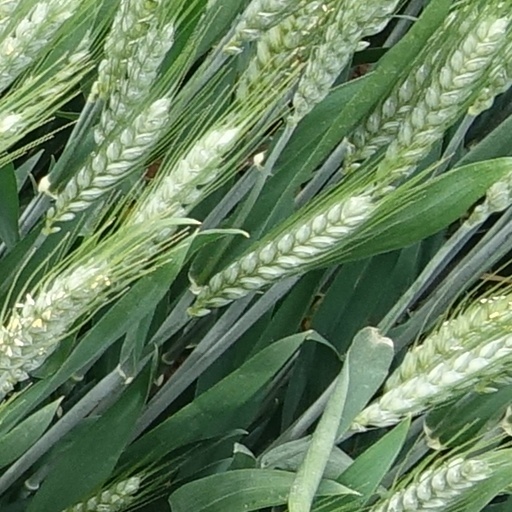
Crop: wheat